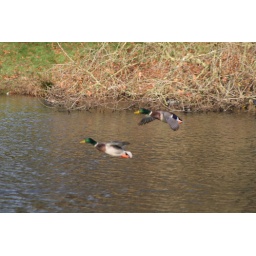
ducks flying in for food